Guale

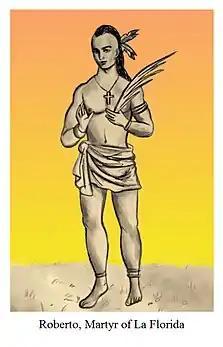
Yamasee Indian who was martyred in La Florida in 1740.

In late 1684, armed with Scots firearms, these Indians raided Timucua Province, devastating the mission "Santa Catalina de Afuyca". They returned to Stuarts Town with 22 captives, whom they sold as slaves. Over the next two years, word of similar successes of the Stuarts Town-allied Yamasee-Guale carried throughout the region. The population of "Yamasee" Indians near Port Royal Sound grew rapidly. Although the Indians became known collectively as "Yamasee", the Guale continued to be a significant portion of the population.